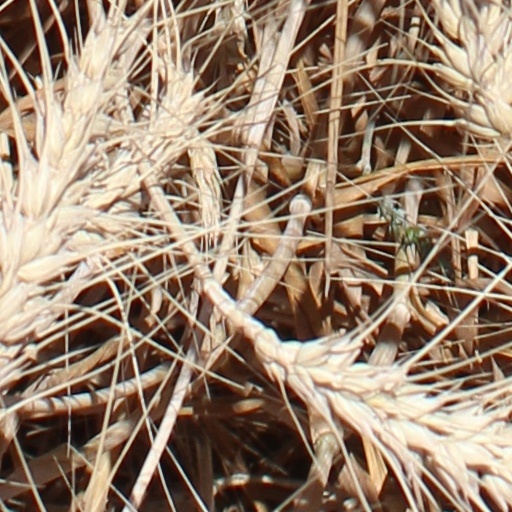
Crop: wheat